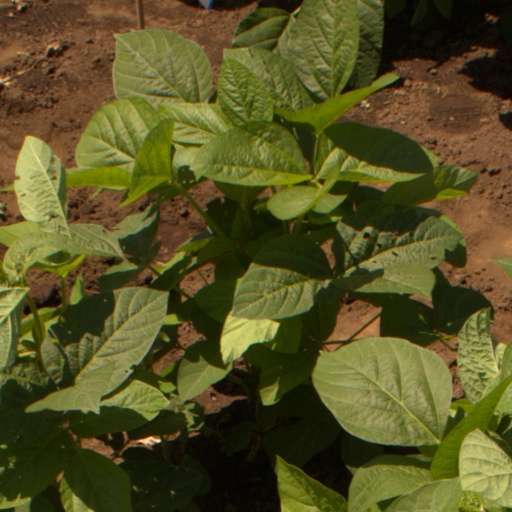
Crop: soybean